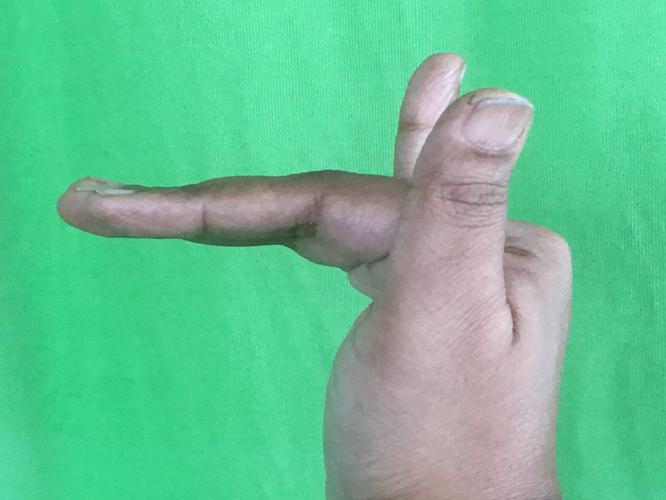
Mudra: Mrigasirsha
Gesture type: single_hand